Pitch clock

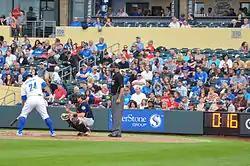
A pitch clock displayed at Werner Park in 2015

A pitch clock (also known as a pitch timer) is used in various baseball leagues to limit the amount of time a pitcher takes before throwing the ball to the hitter and/or limit the amount of time the hitter uses before he is set to hit.